The Man from Utah

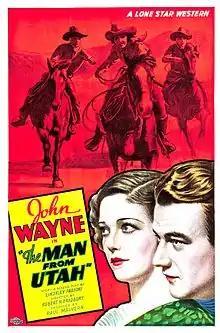
Film poster

The Man from Utah is a 1934 pre-Code Monogram Western film starring John Wayne, Polly Ann Young and the stuntman/actor Yakima Canutt. It was written by Lindsley Parsons and directed by Robert N. Bradbury. Wayne has a "singing cowboy scene" in the film, wherein his voice is dubbed.